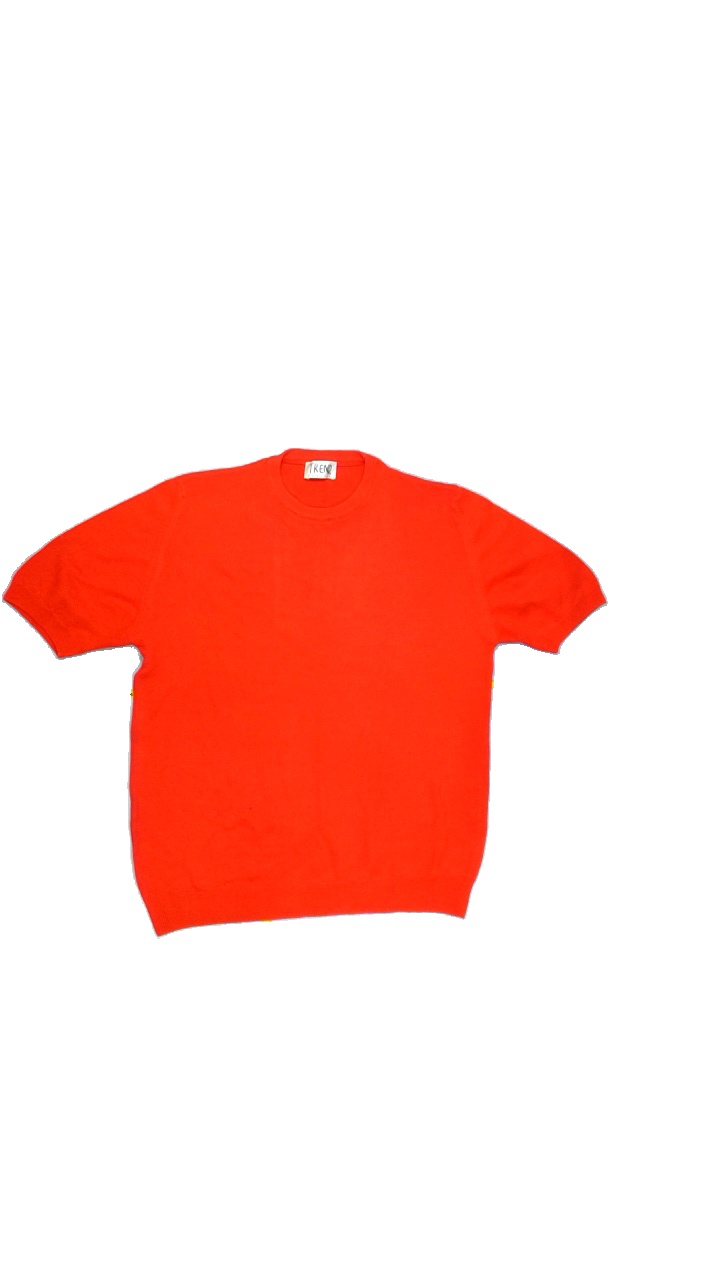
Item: T-shirt (Ladies)
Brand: Trend Fashion
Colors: Red
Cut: C-collar, Regular
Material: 50%wool 50%acrylic
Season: All
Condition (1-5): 2
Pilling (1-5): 3
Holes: Minor
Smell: Minor
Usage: Export
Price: <50